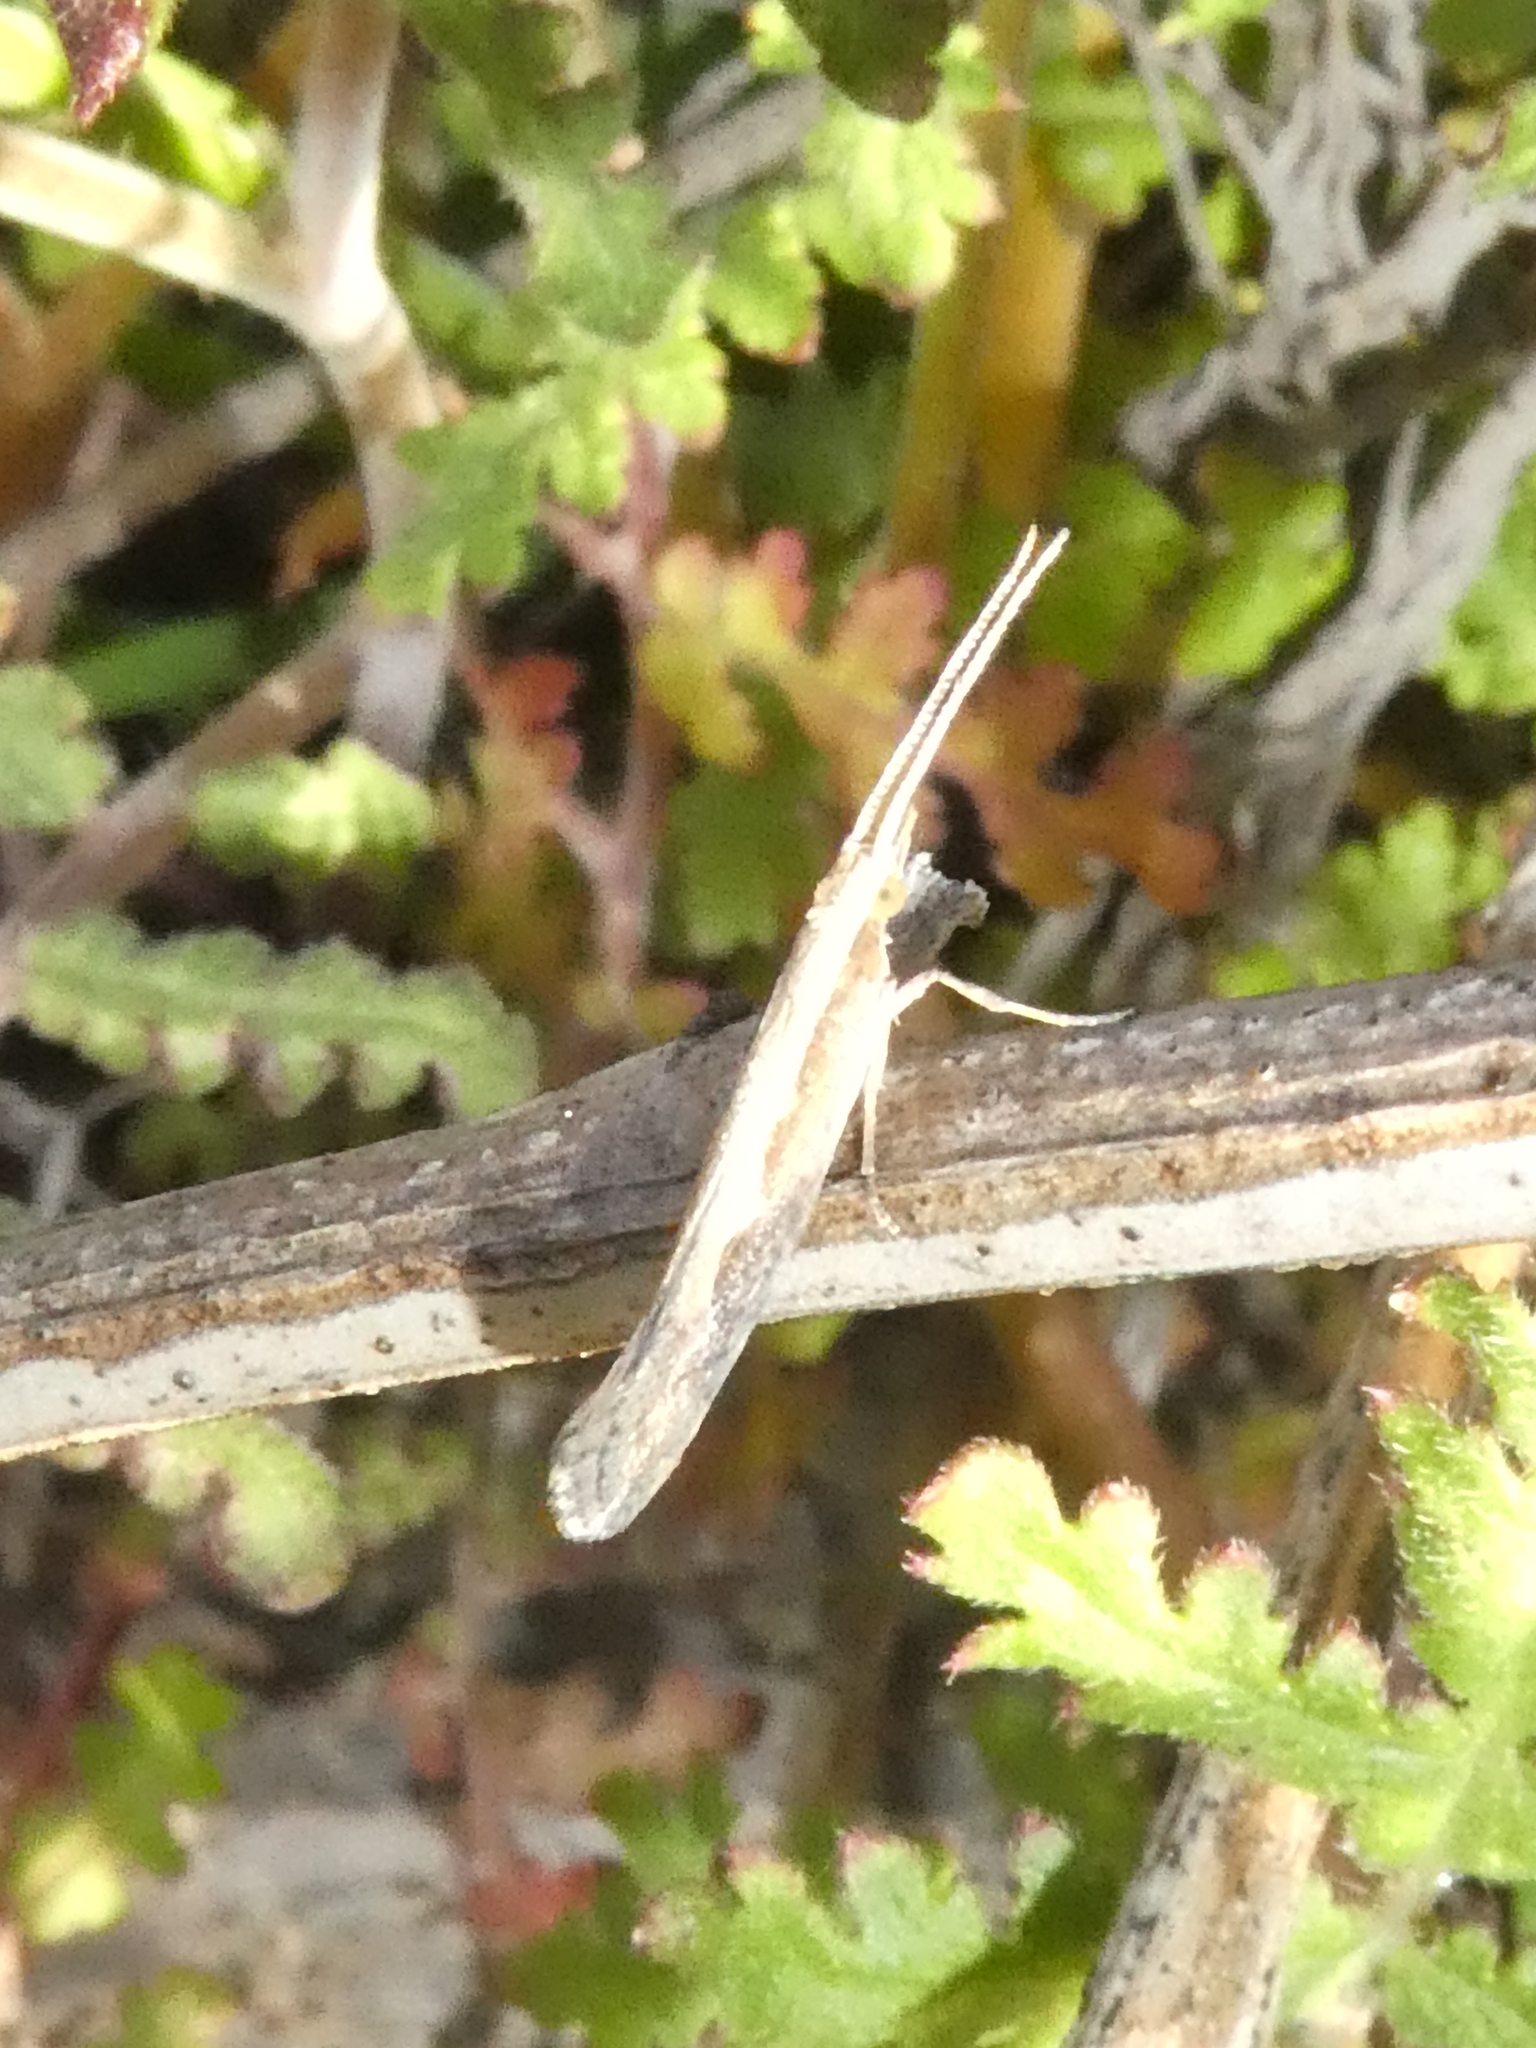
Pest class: diamondback_moth